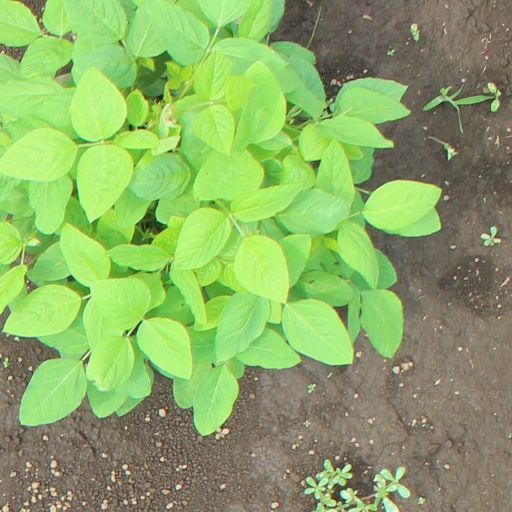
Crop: soybean